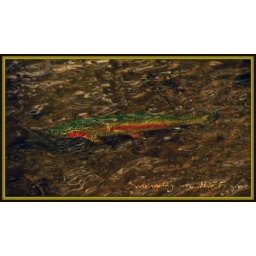
A Rainbow trout spotted in the River Wye as it passes through Bakewell. These fish are so beautiful.